The Book of Kane

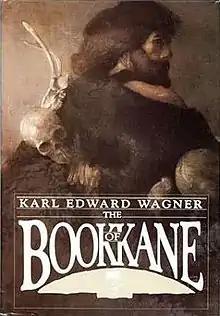
Cover of the first edition

The Book of Kane is a collection of fantasy short stories by Karl Edward Wagner featuring his character Kane. It was first published in 1985 by Donald M. Grant, Publisher, Inc. in an edition of 2,125 copies, of which 425 copies were signed and slipcased. The first story first appeared in Wagner's earlier collection "Death Angel's Shadow". The other stories originally appeared in the magazines "Sorcerer's Apprentice", "Escape!" and "Chacal". The collection is illustrated by Jeffrey Jones.